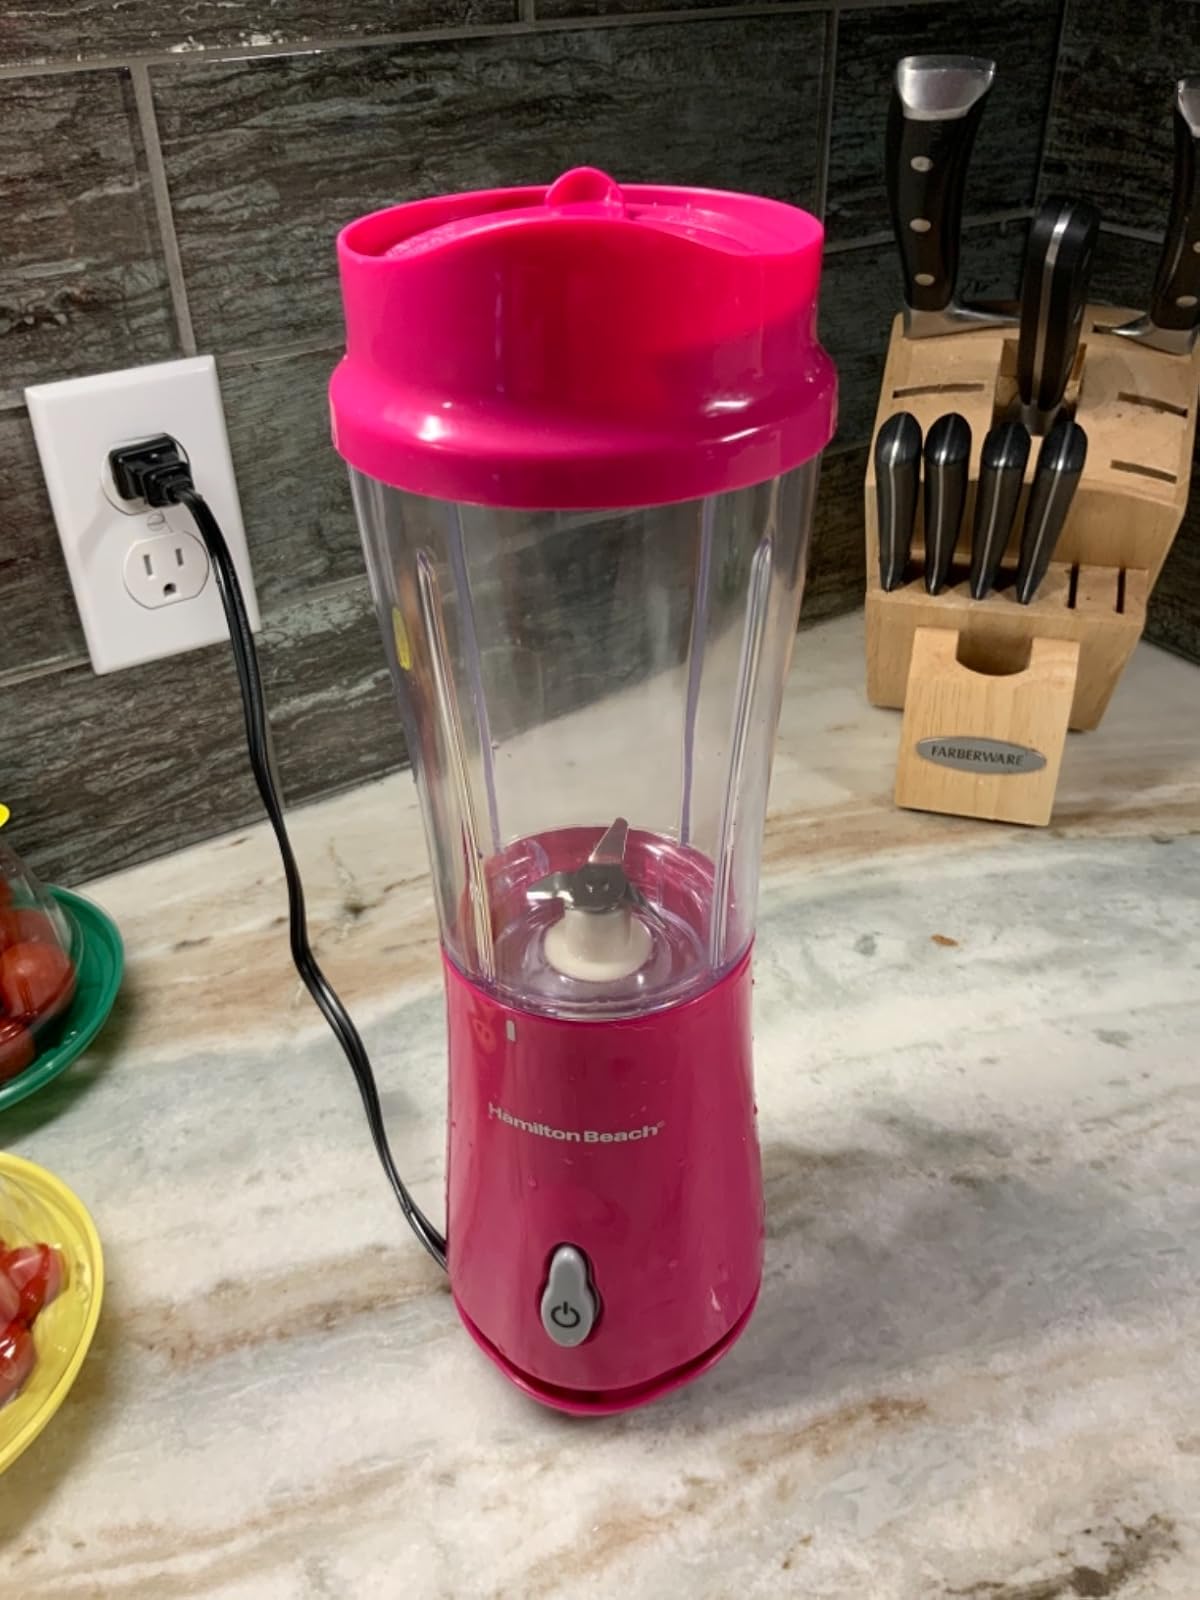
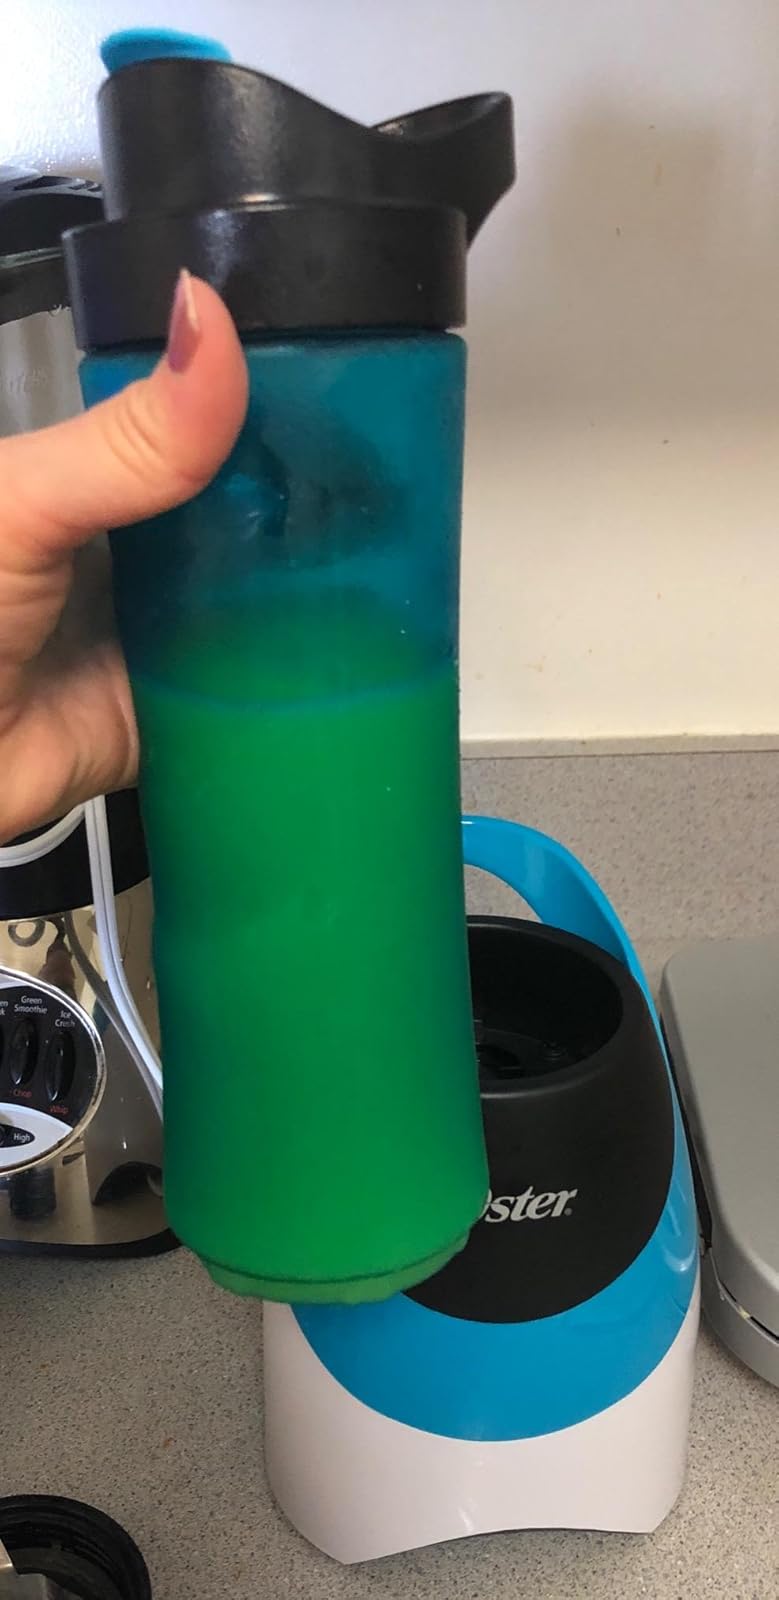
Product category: items_blender
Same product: no